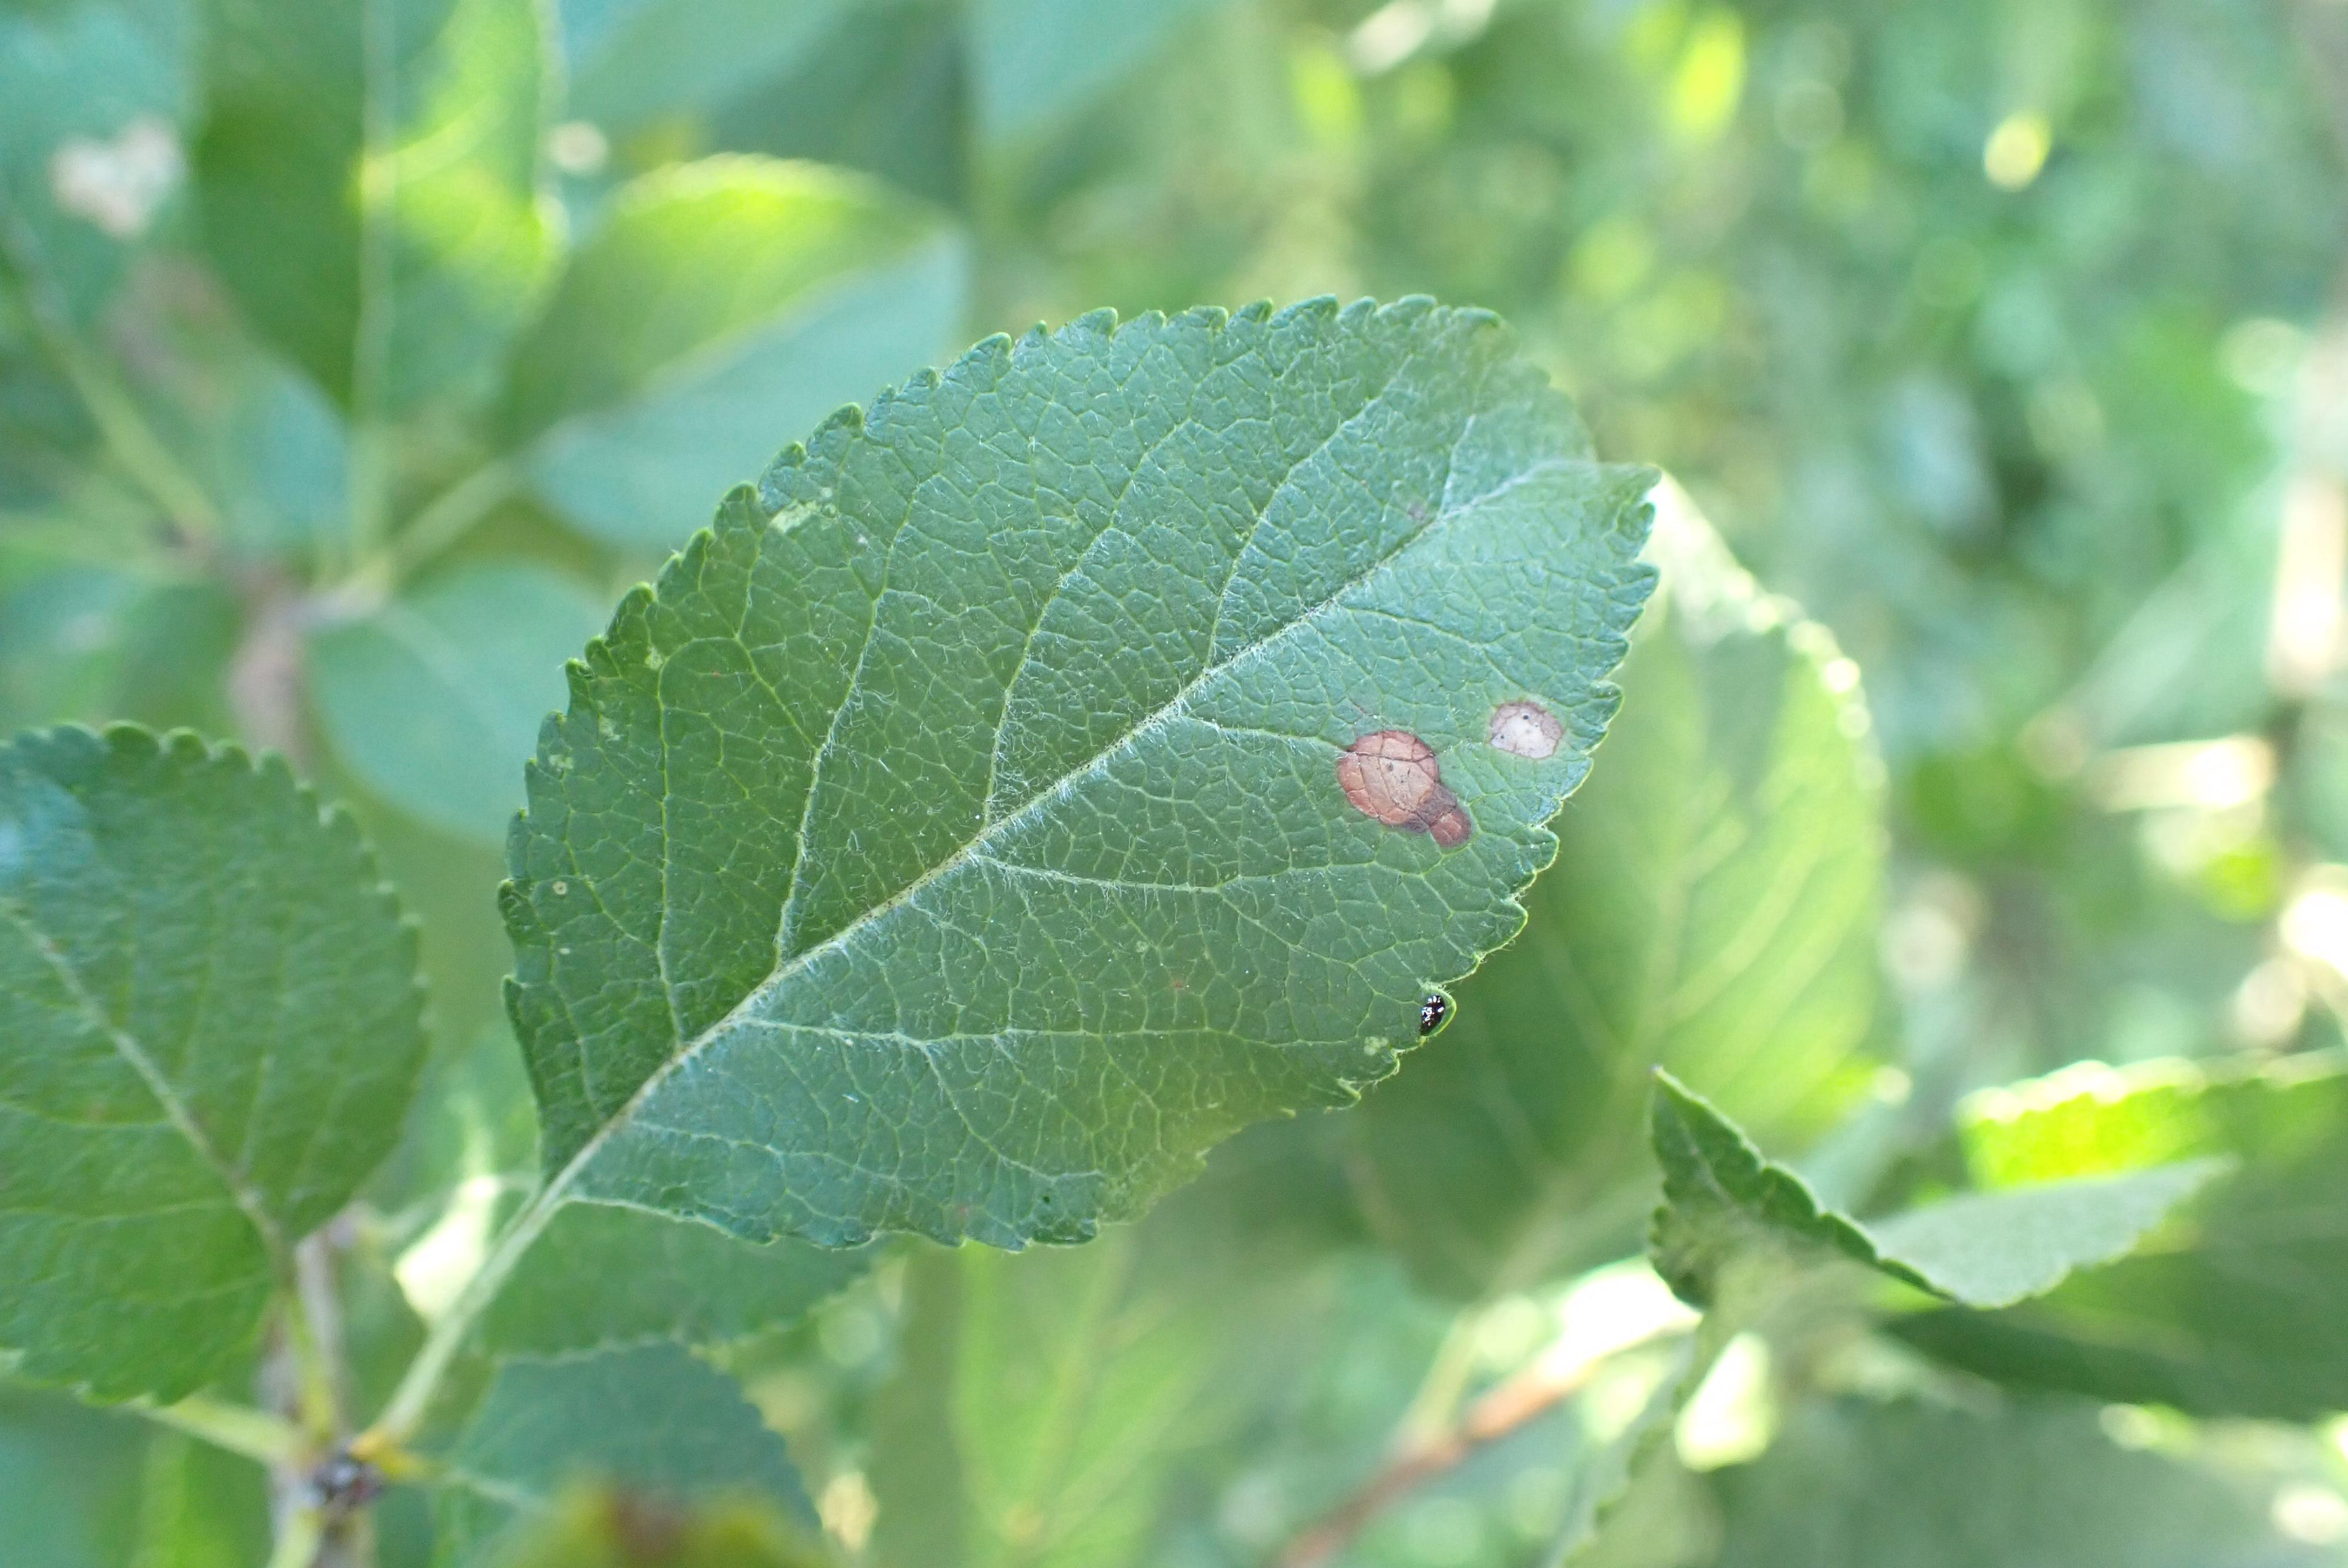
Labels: frog_eye_leaf_spot, complex